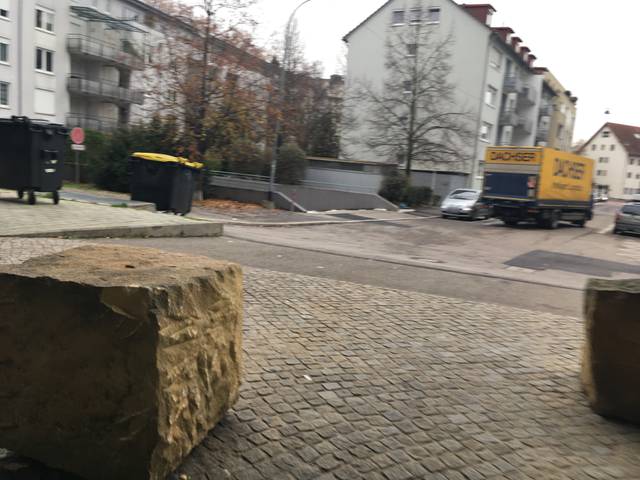
Region: Germany
Coordinates: 49.142, 9.214